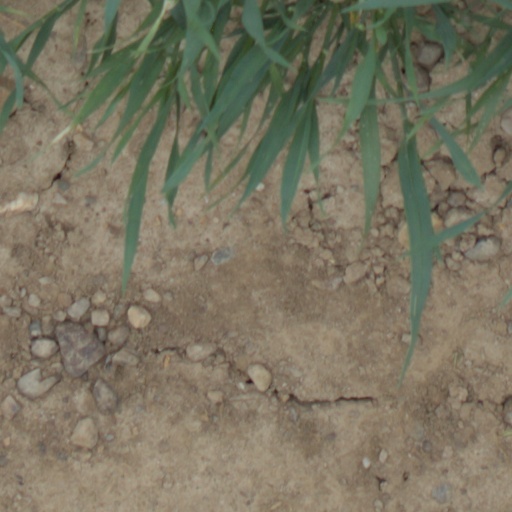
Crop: wheat